Haluk Bayraktar

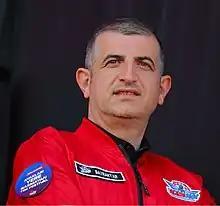

Lütfü Haluk Bayraktar (born 4 October 1978) is a Turkish engineer and executive. He is the CEO of Baykar, TÜBİTAK Board Member and founder and chairman of the board of Turkey Technology Team Foundation (T3 Foundation) and SAHA Istanbul. He is a pioneer of Turkey for autonomous technology efforts which reshaped battlefields and geopolitics which resulted with a change of future warfare doctrines.